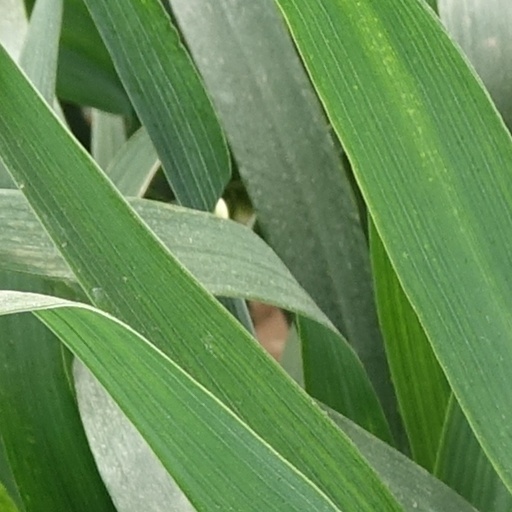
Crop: wheat